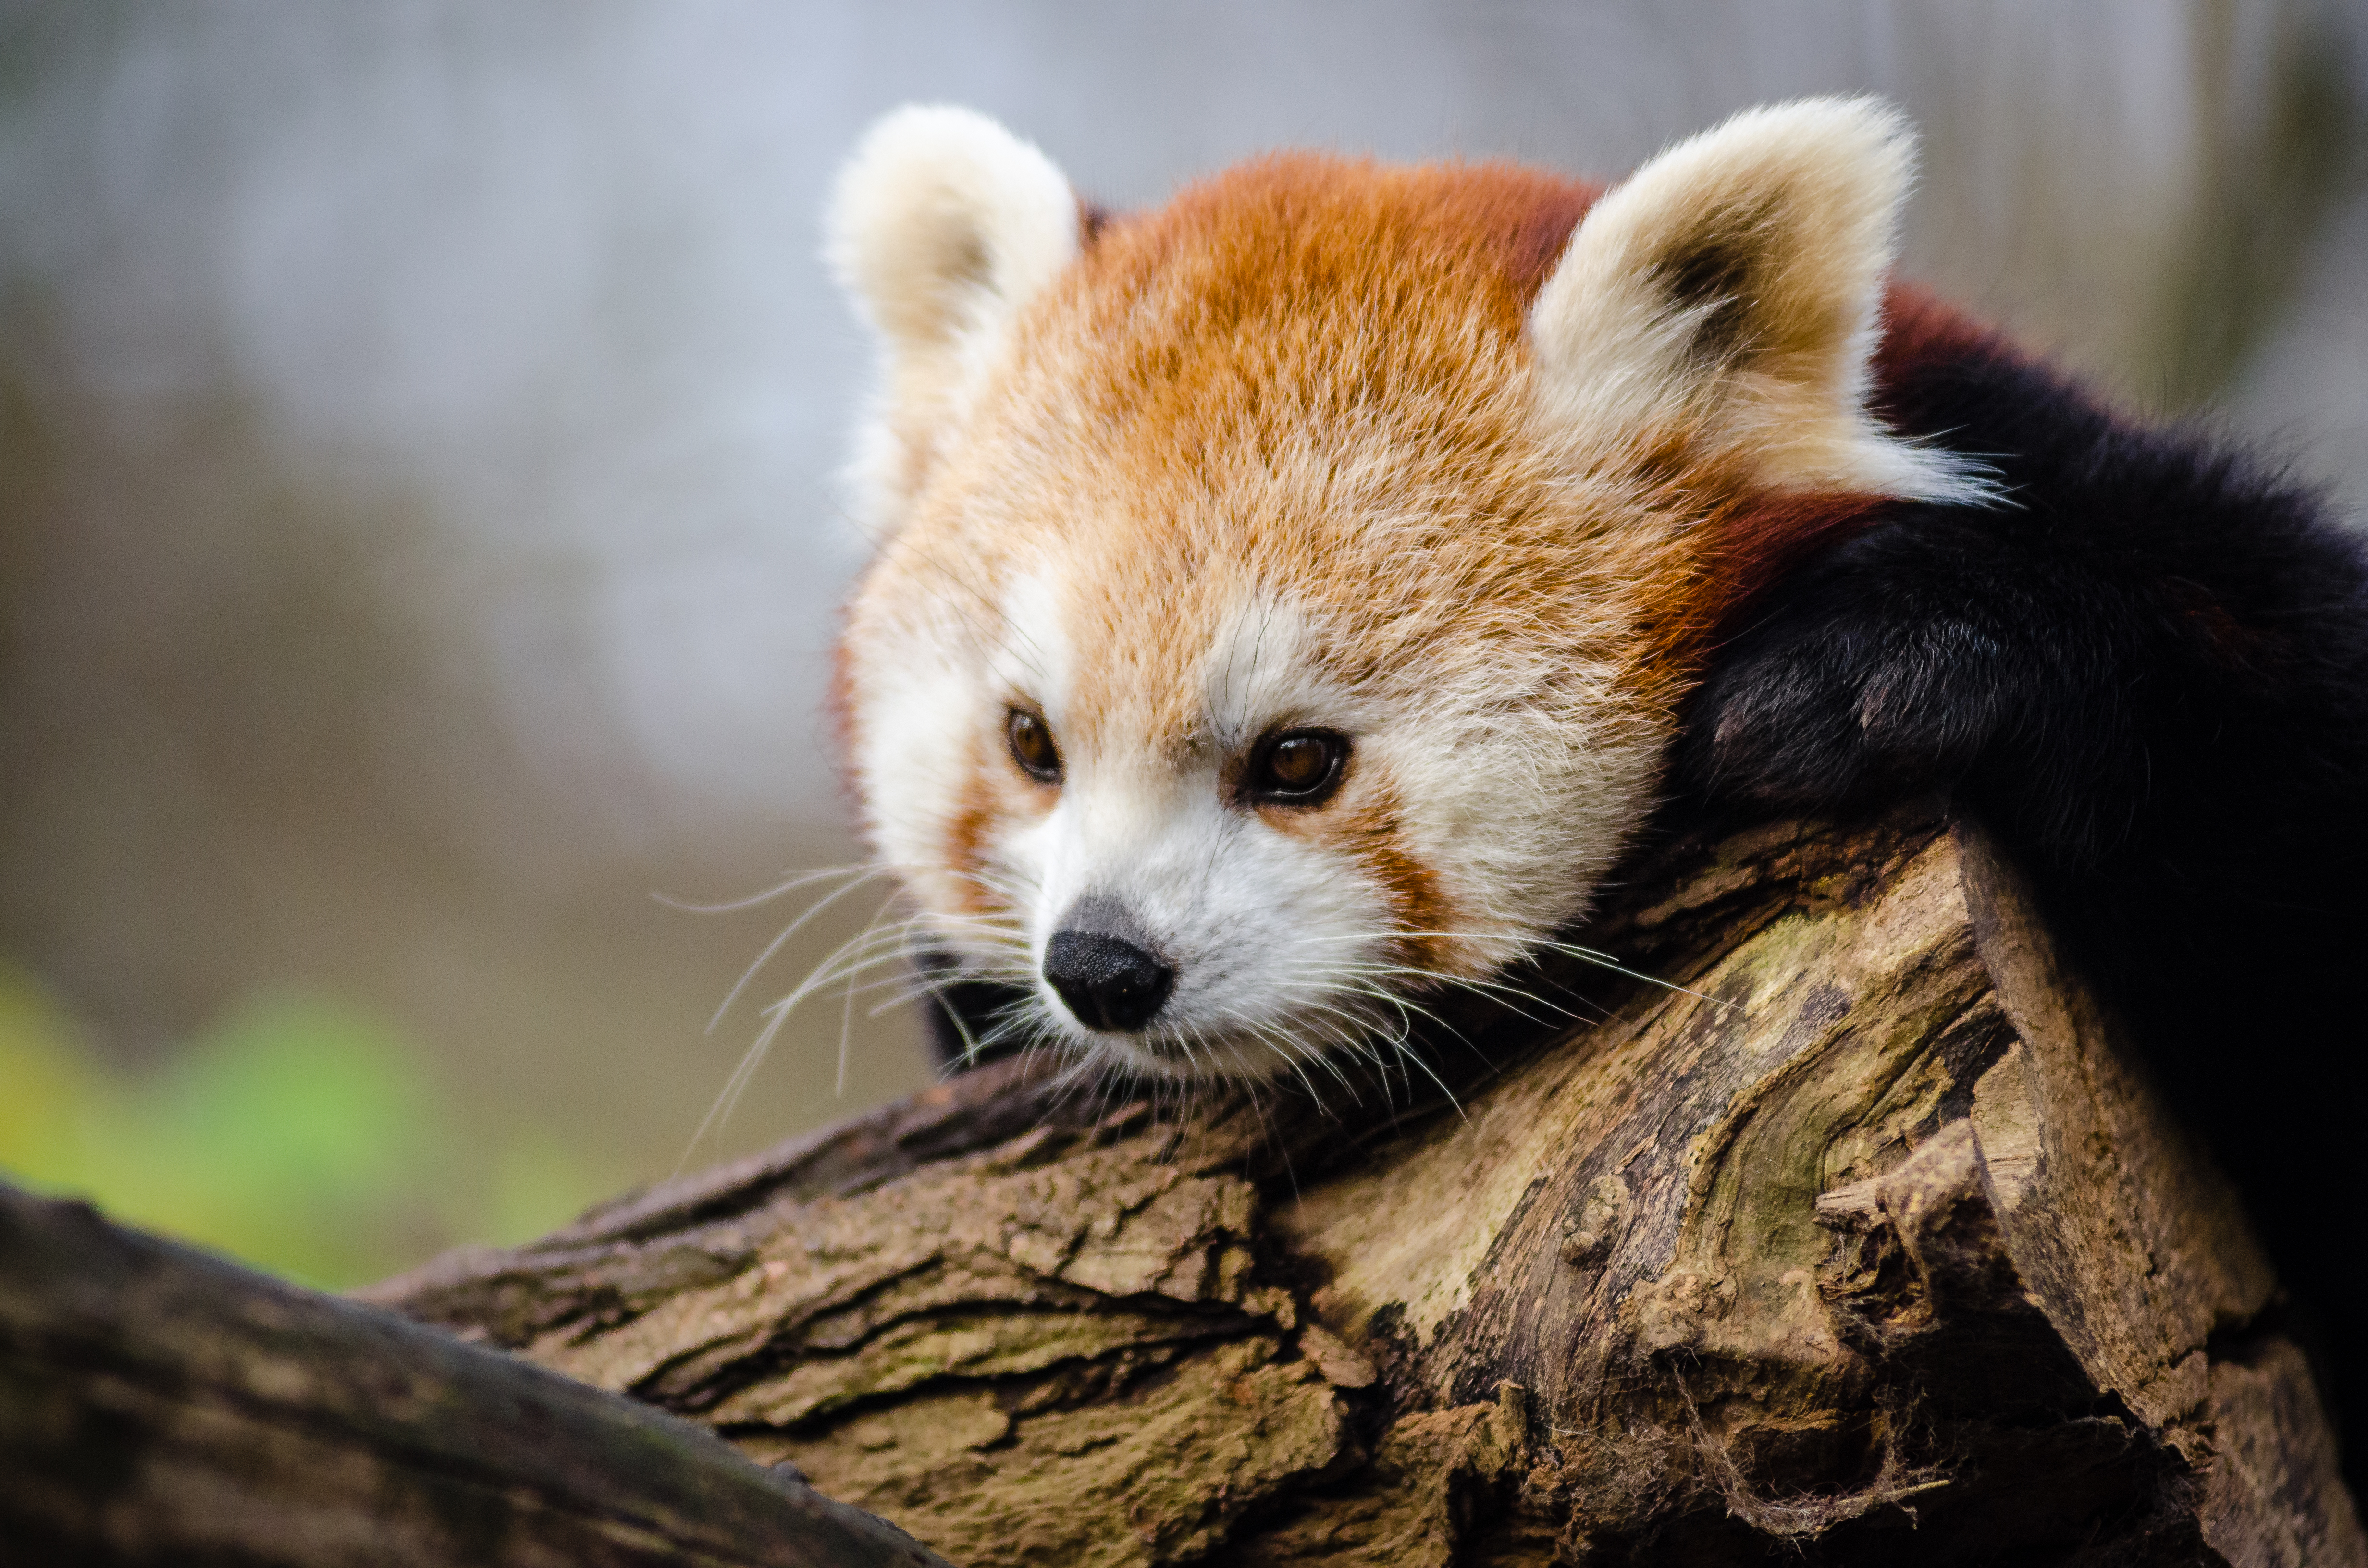
tree, nature, cold, winter, bokeh, vintage, sweet, feet, animal, cute, female, wildlife, zoo, fur, orange, young, green, high, red, foot, mammal, nikon, fauna, red panda, panda, 2015, face, nose, whiskers, paw, tail, animals, ears, endangered, vertebrate, germany, deutschland, natur, paws, tier, iso, fell, gesicht, baum, adorable, bamboo, d7000, roter, kleiner, niedlich, sues, suess, species, bedrohte, tierart, tierpark, weiblich, jungtier, jung, ohren, schwanz, nase, bedroht, ailurus, fulgens, mozilla, firefox, wochenende, weekend, kalt, gr n, s s, carnivoran